Franklinton station

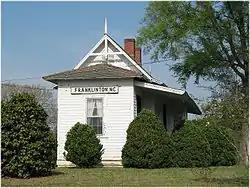
The historic Franklinton Depot located in Franklinton, North Carolina.

Franklinton Depot, also known as the Raleigh and Gaston Railroad Passenger Depot and Franklinton Woman's Club Clubhouse, is a historic train station located at 201 East Mason Street in Franklinton, Franklin County, North Carolina. It was built by the Raleigh and Gaston Railroad in 1886, and is a one-story, rectangular frame building with Italianate, Queen Anne, and Gothic Revival style design elements. The main section measures 51 feet by 16 feet, with an attached 10 feet by 12 feet baggage room. The main section has a steeply pitched gable roof and baggage room a low-pitched hip roof. It served the Seaboard Air Line's "Palmland" (New York - St. Petersburg and Miami) as well as local service between Norlina and Hamlet.